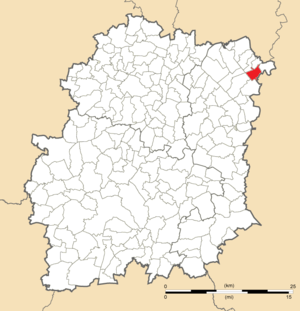
Carte de position de Quincy-sous-Sénart en Essonne (91)
Quincy-sous-Sénart est une commune française située à vingt-cinq kilomètres au sud-est de Paris dans le département de l'Essonne en région Île-de-France.